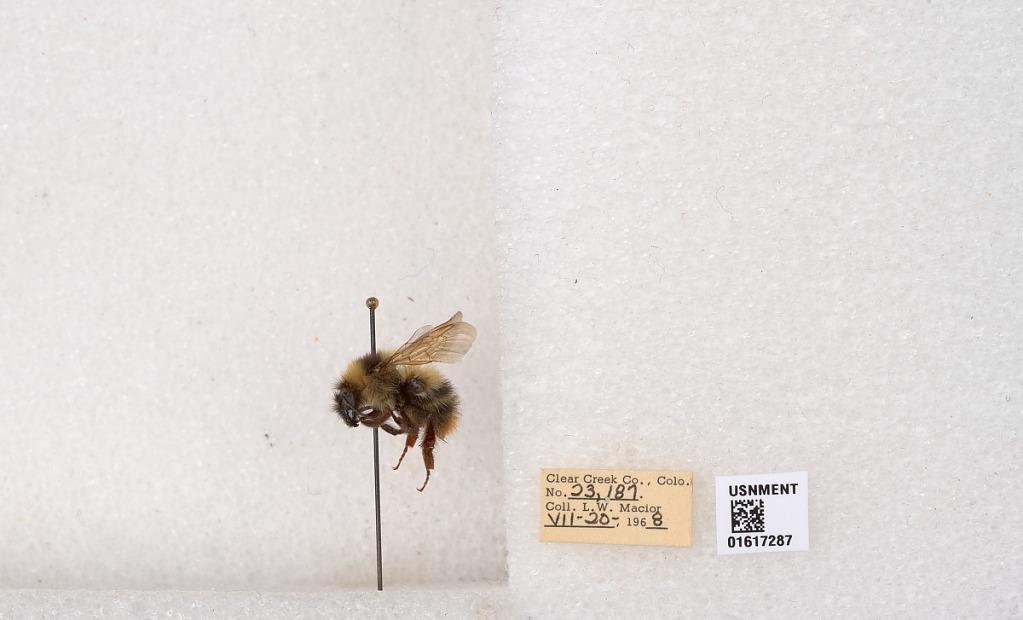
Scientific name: Bombus kirbyellus
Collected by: L. Macior
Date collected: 1968-7-20
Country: United States
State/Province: Colorado
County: Clear Creek
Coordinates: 39.6891, -105.644